Swedish invasion of Poland (1701–1706)

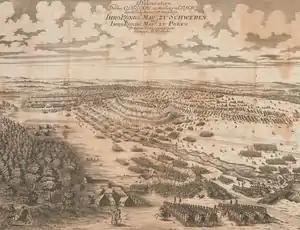
Battle of Kliszów

The king let his troops rest near Kraków, where he broke his thigh bone in a riding accident (a wound that would affect him for the rest of his life). Meanwhile, Augustus had tried to gather his supporters to create a confederation and use military force to keep Greater Poland down, after which he tried to strengthen diplomatic ties with Frederick I of Prussia. However, his plans were ruined when Charles XII routed the Polish army at Pułtusk and took the city of Toruń after a quick siege.